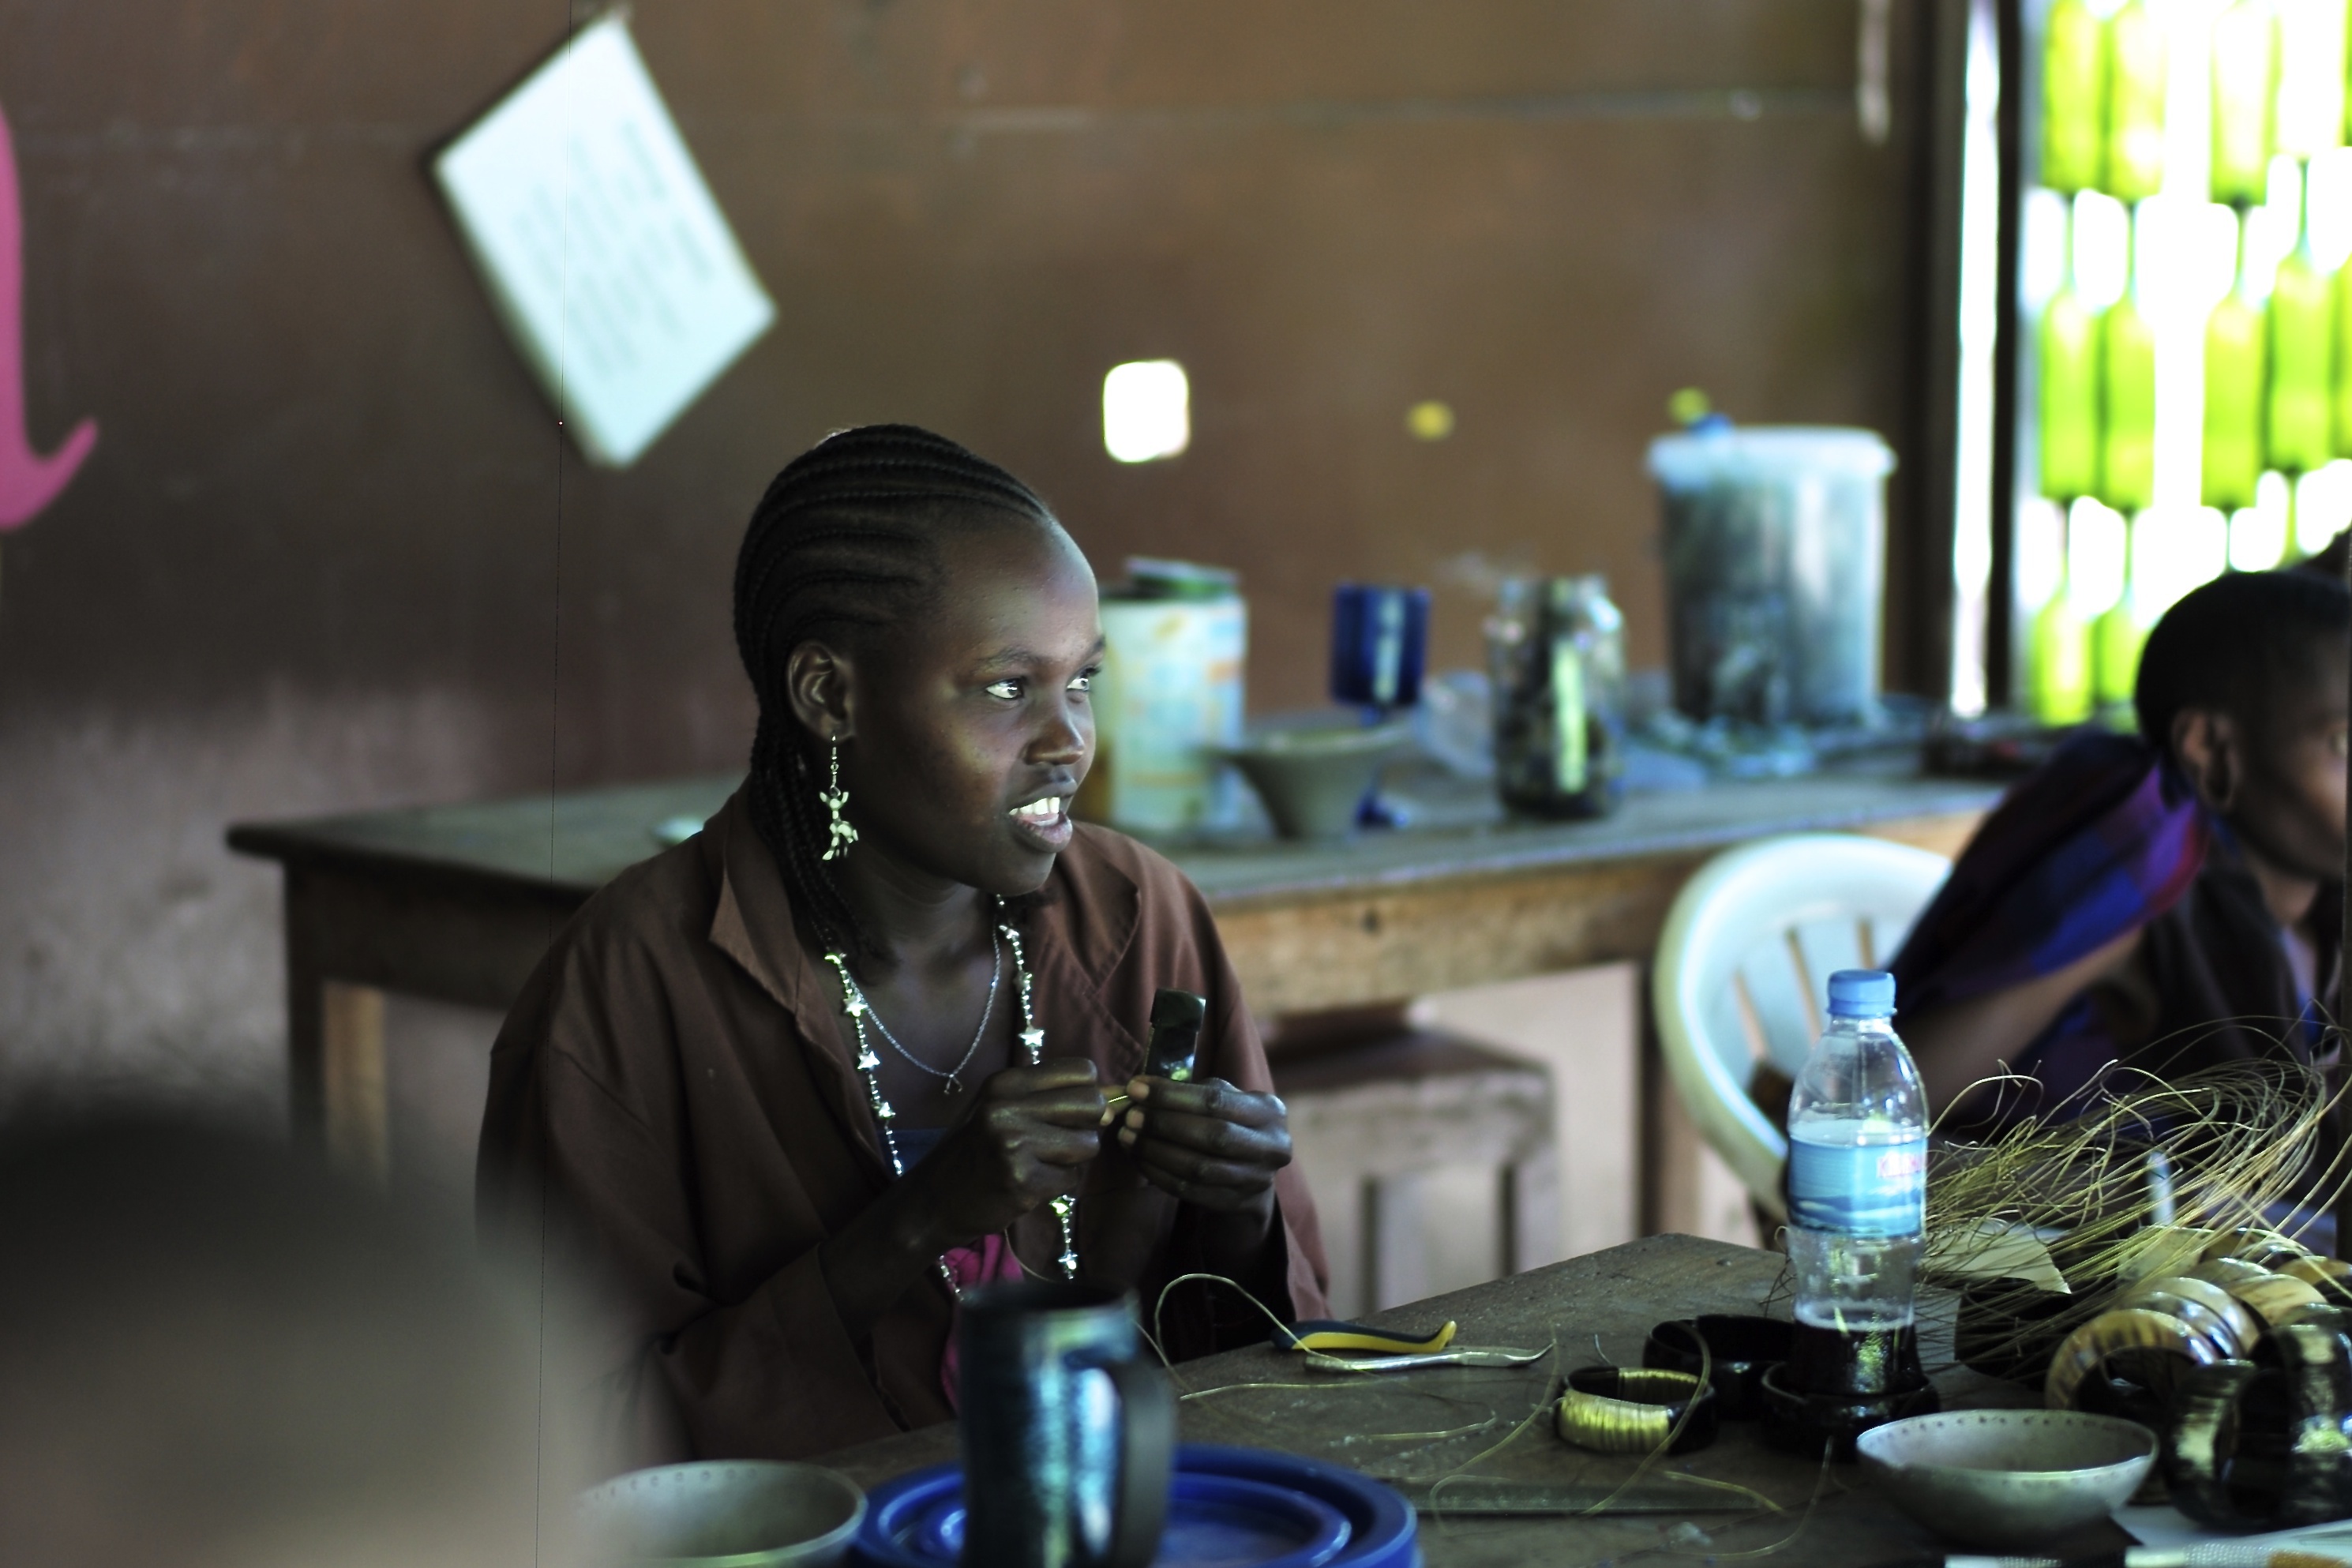
workshop, travel, color, africa, artist, necklace, bracelet, art, tanzania, recycle, arusha, handicap, shanga, handicraft, beads, artisan, screenshot